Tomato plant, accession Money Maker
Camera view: vertical (180 deg); turntable rotation: 150 degrees
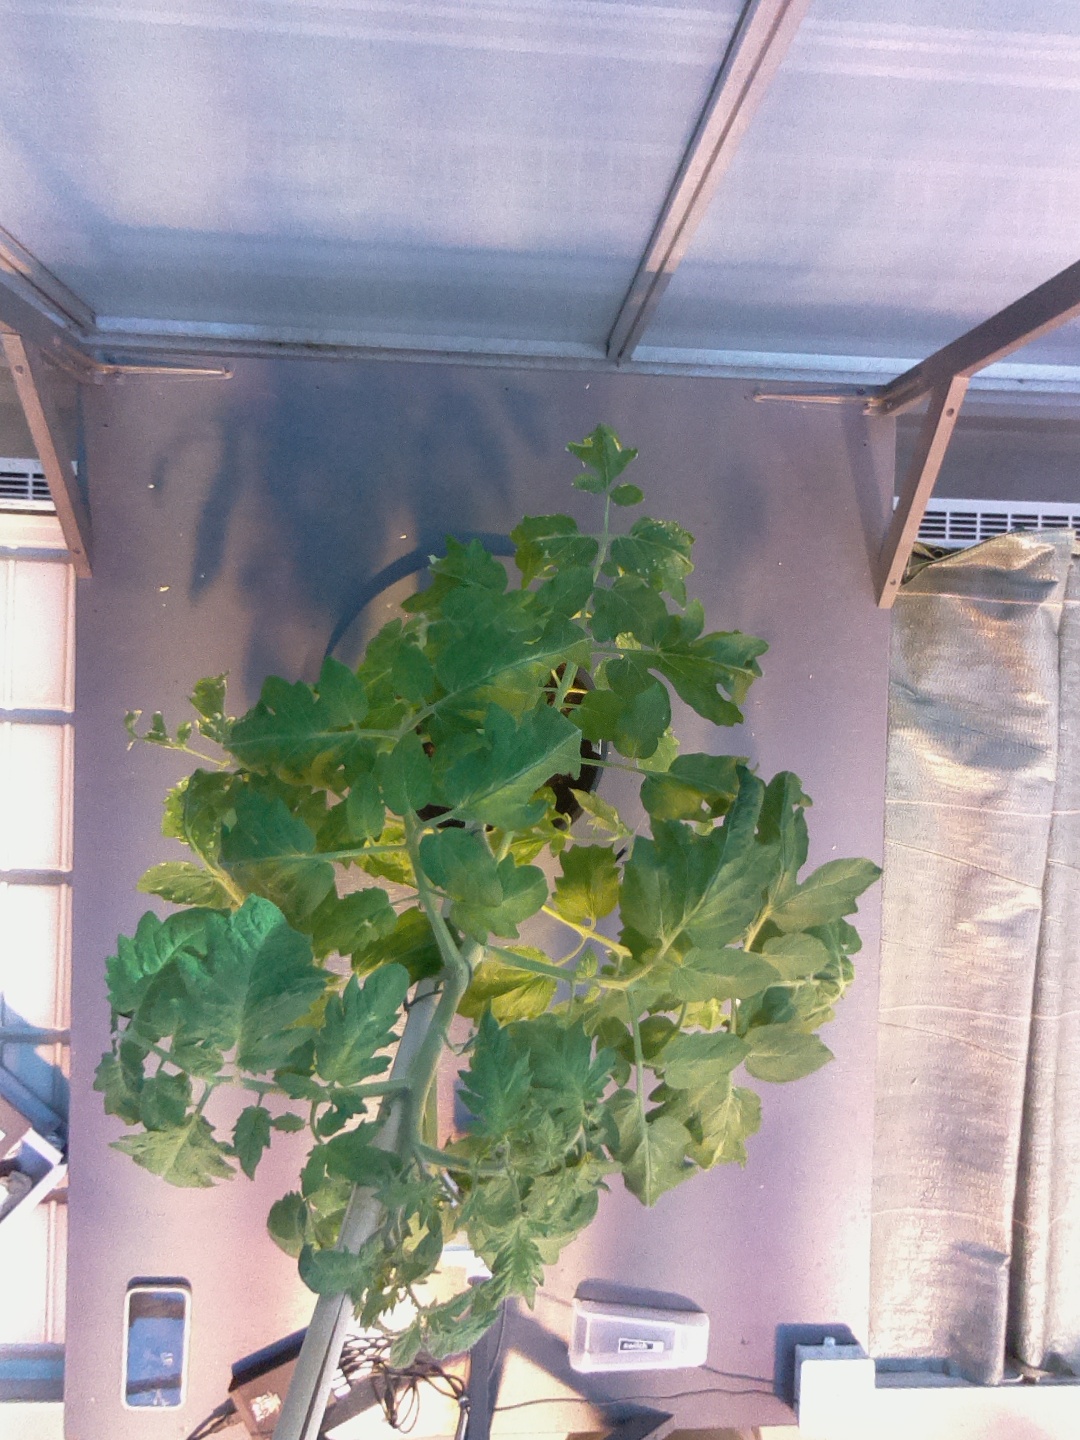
BBCH growth stage 53: 3 inflorescences visible